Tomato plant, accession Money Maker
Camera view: tilt-top (135 deg); turntable rotation: 0 degrees
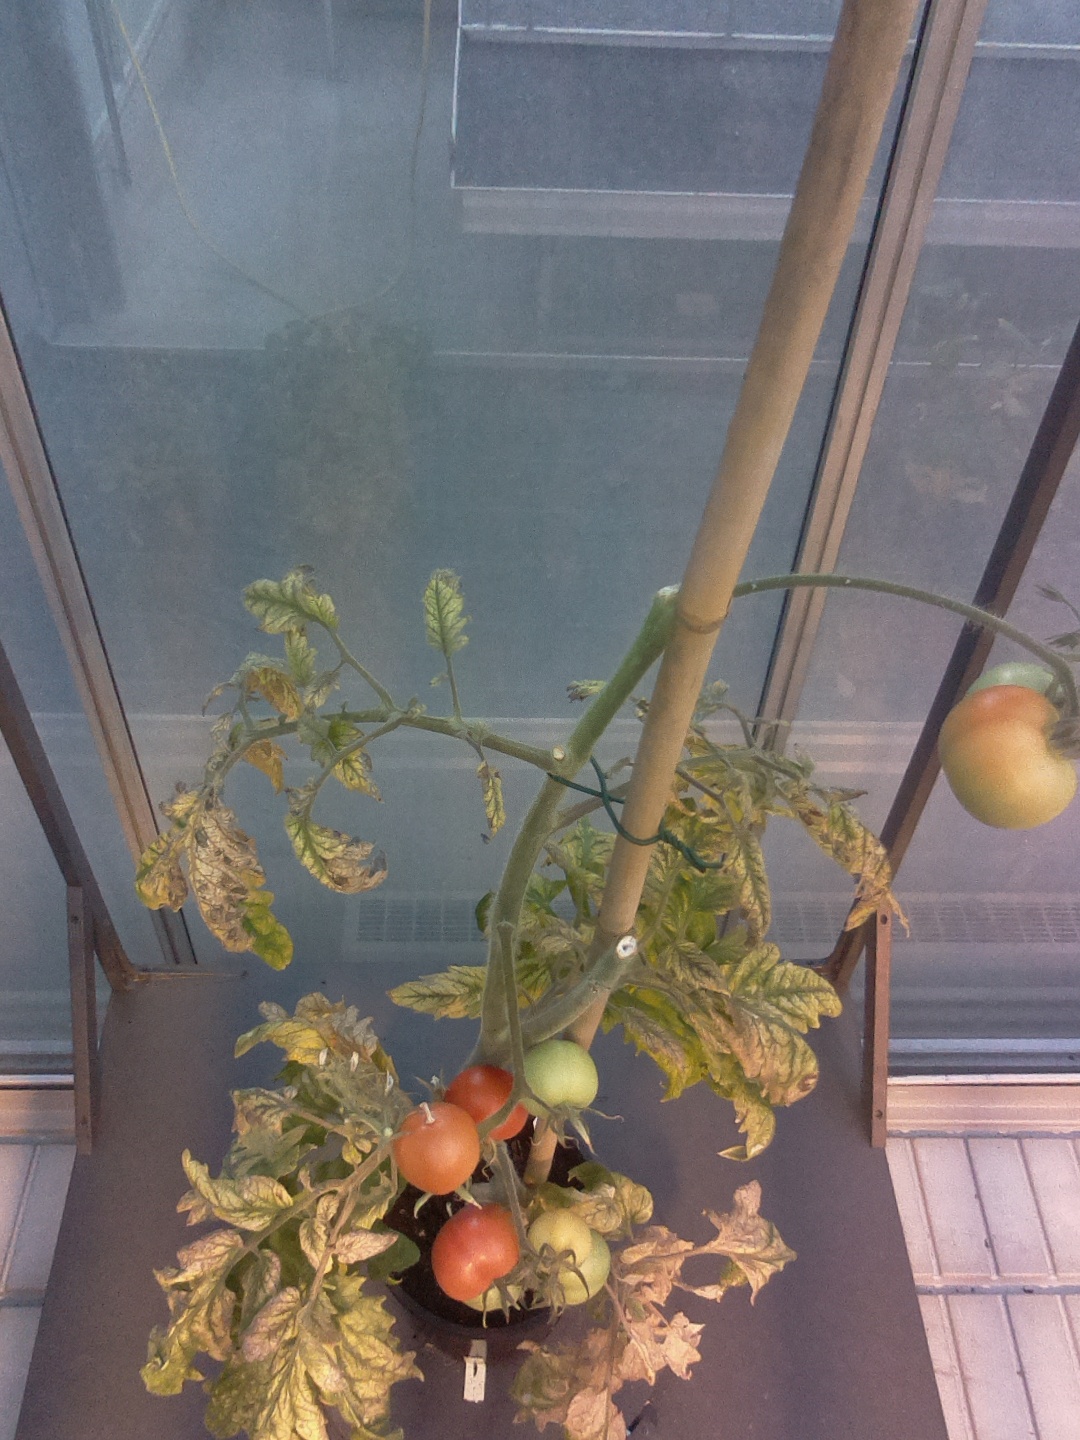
BBCH growth stage 83: 30%-40% of fruits show typical fully ripe color